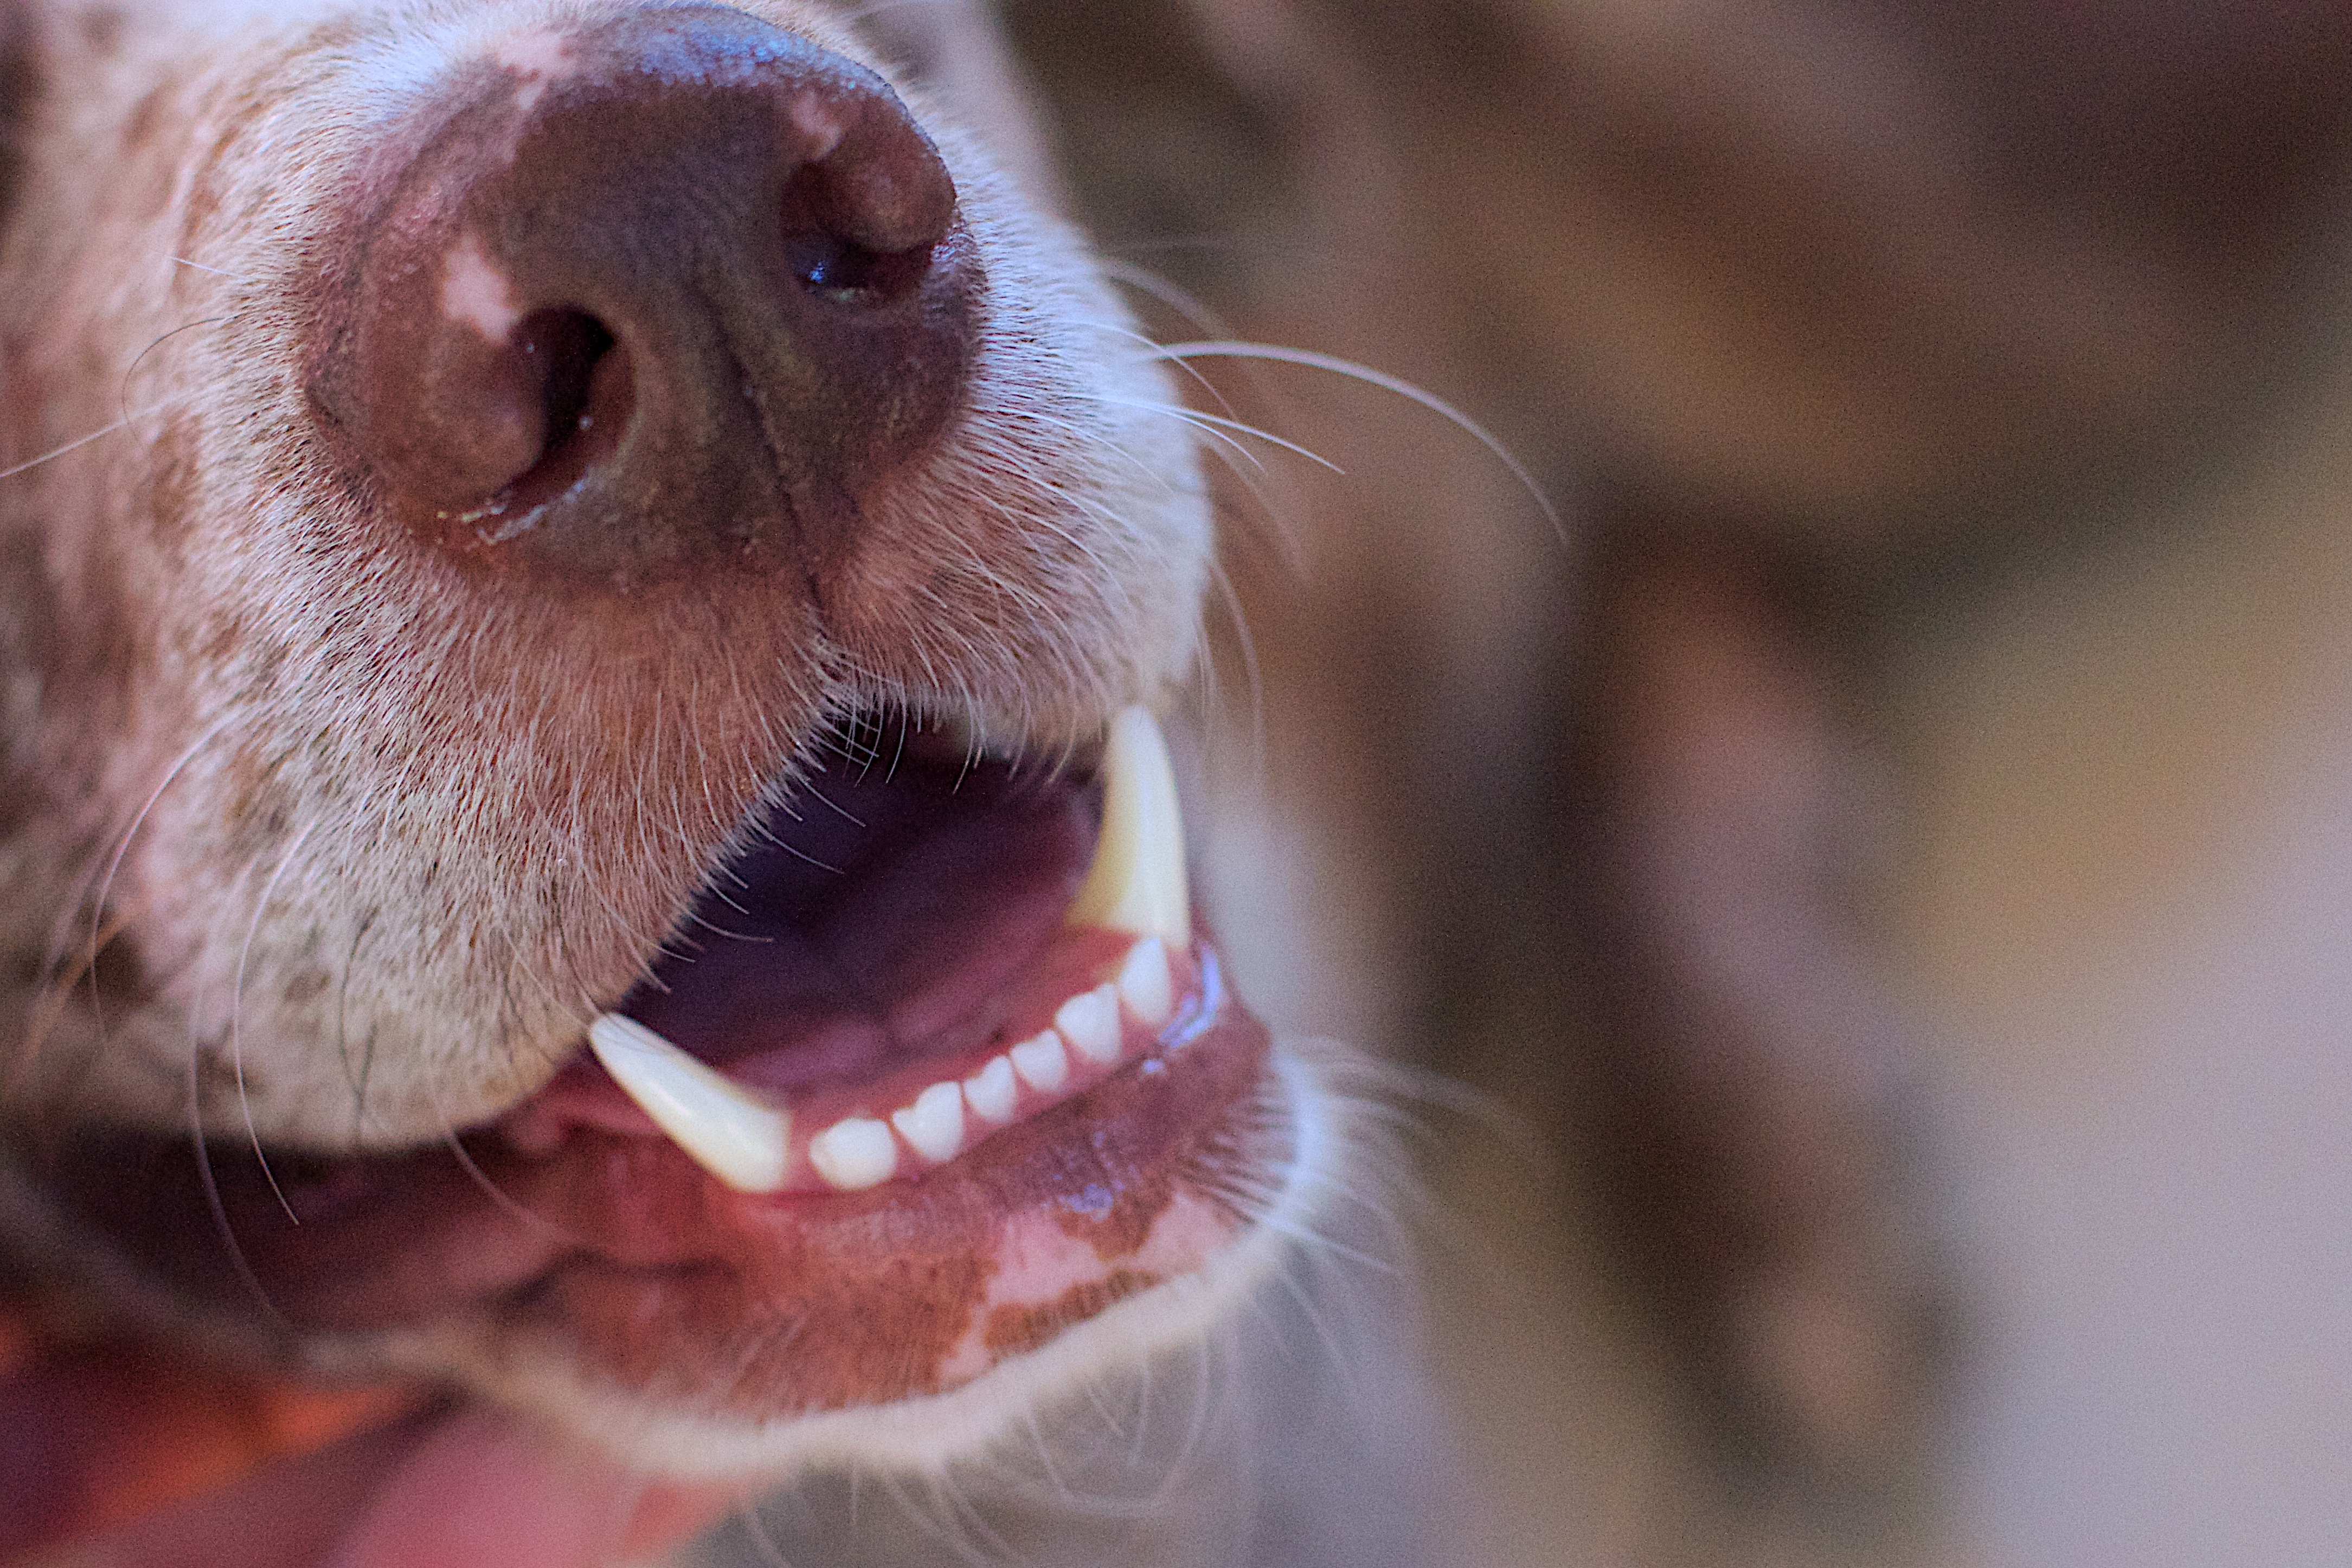
dog, mammal, facial expression, mouth, yawn, close up, nose, whiskers, snout, eye, head, skin, vertebrate, felix, organ, macro photography, dog like mammal